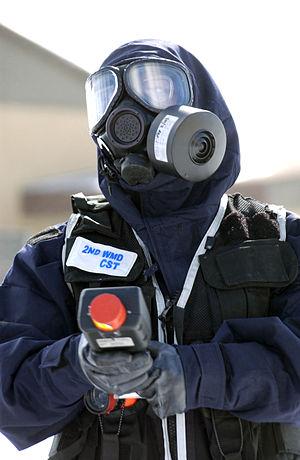
Les Weapons of Mass Destruction Civil Support Teams sont des unités de la Garde nationale des États-Unis, financées par le gouvernement fédéral, dont le rôle est de conseiller les secours en cas de suspicion d'attaque par arme de destruction massive.